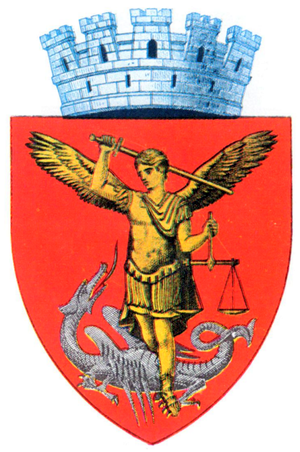
Zalău est une municipalité et une ville de Transylvanie en Roumanie, chef-lieu du județ de Sălaj, dans la région de développement du nord-ouest. Elle comptait 63 642 habitants en 2007.